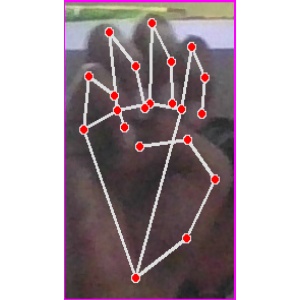
अक्षर: म